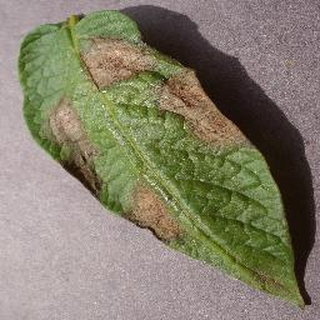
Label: potato_late_blight